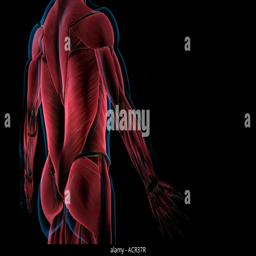
the muscles of the trunk